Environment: real
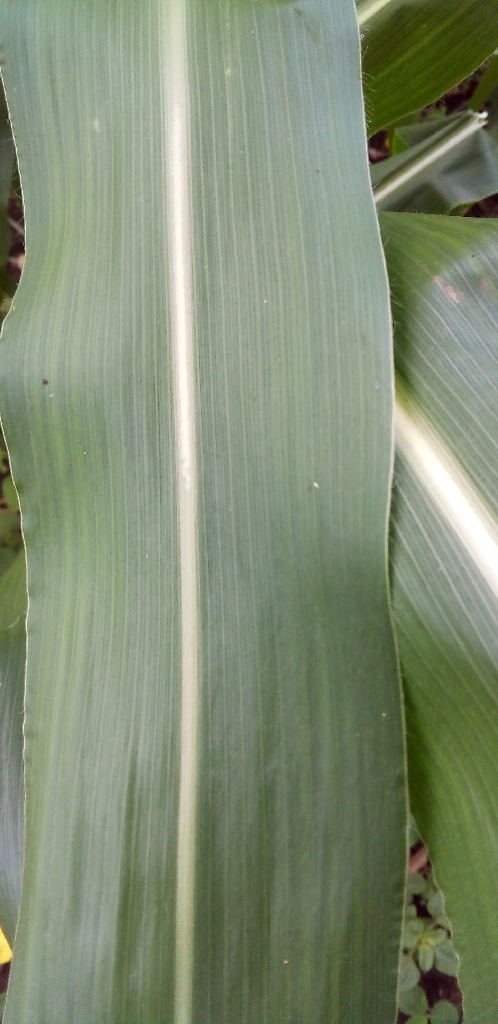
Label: healthy